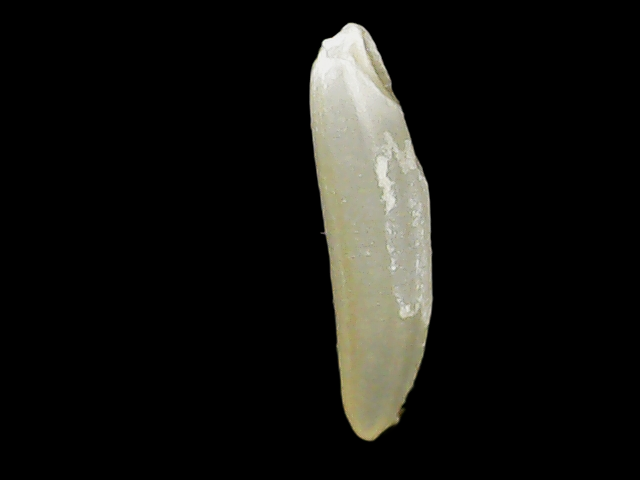
Rice variety: Binadhan25